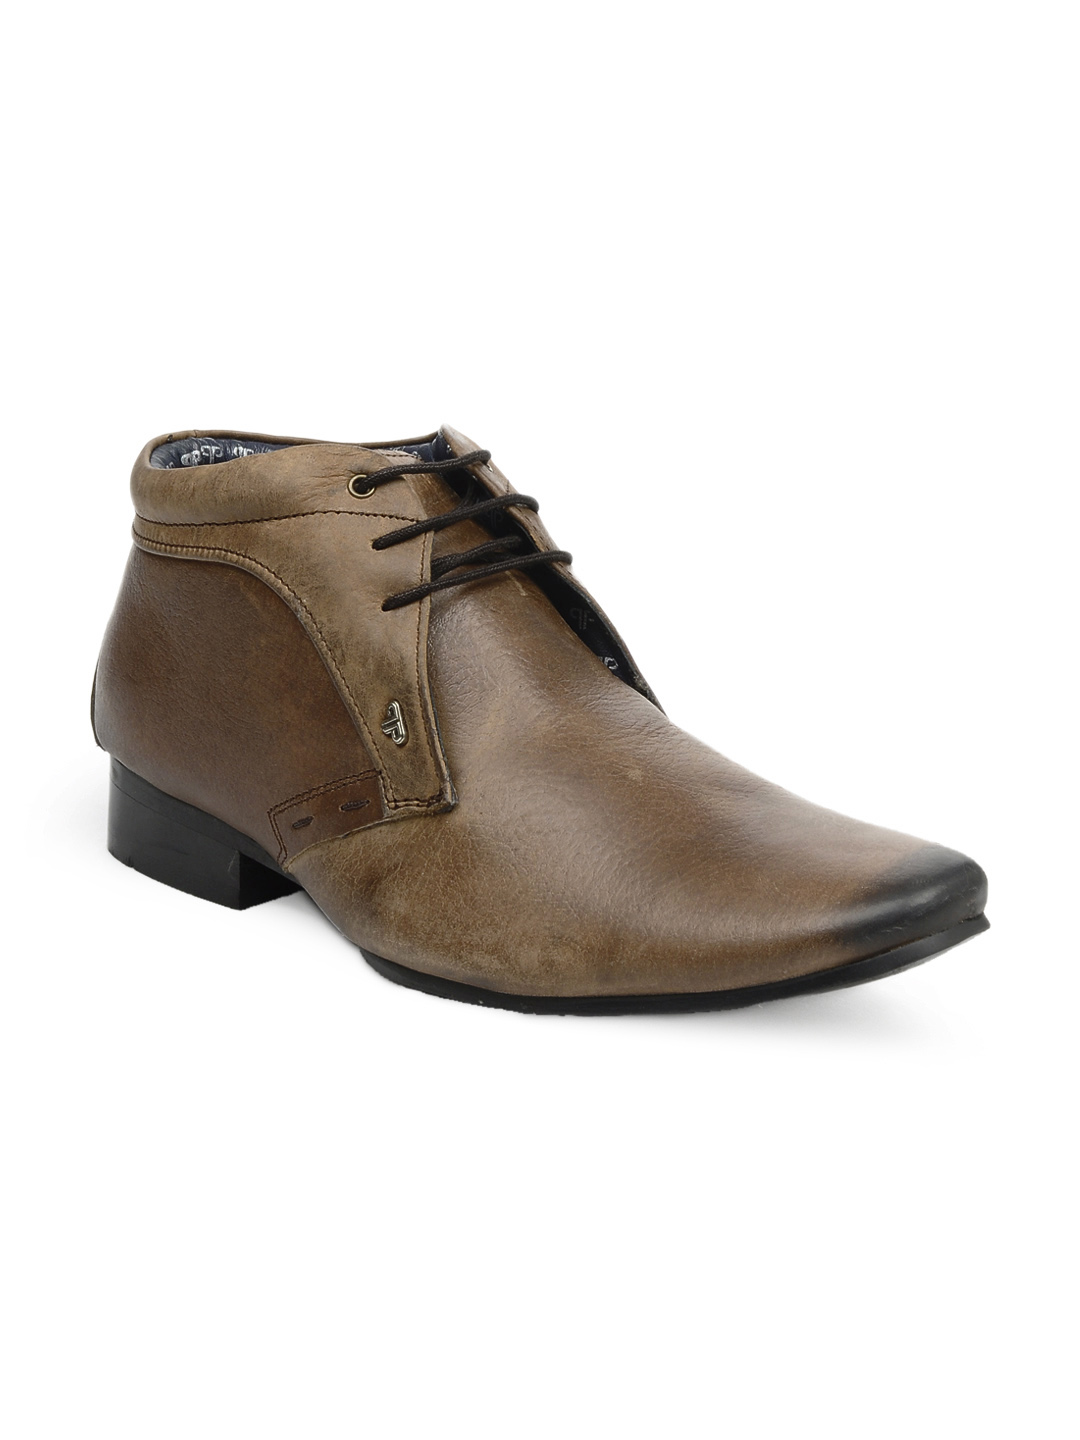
Provogue Men Brown Shoes
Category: Footwear / Shoes / Formal Shoes
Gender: Men
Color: Mushroom Brown
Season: Summer 2012
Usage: Formal